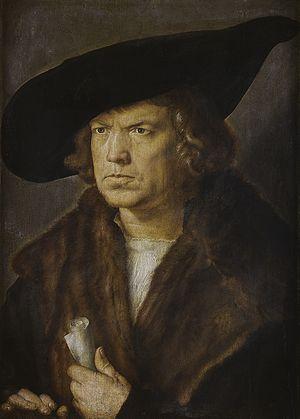
Le froncement est une expression faciale utilisée pour signifier le déplaisir ou la désapprobation ; le froncement peut aussi bien exprimer la mélancolie, l'insatisfaction, la colère, le souci ou la douleur, qu'être un signe de profonde consternation.